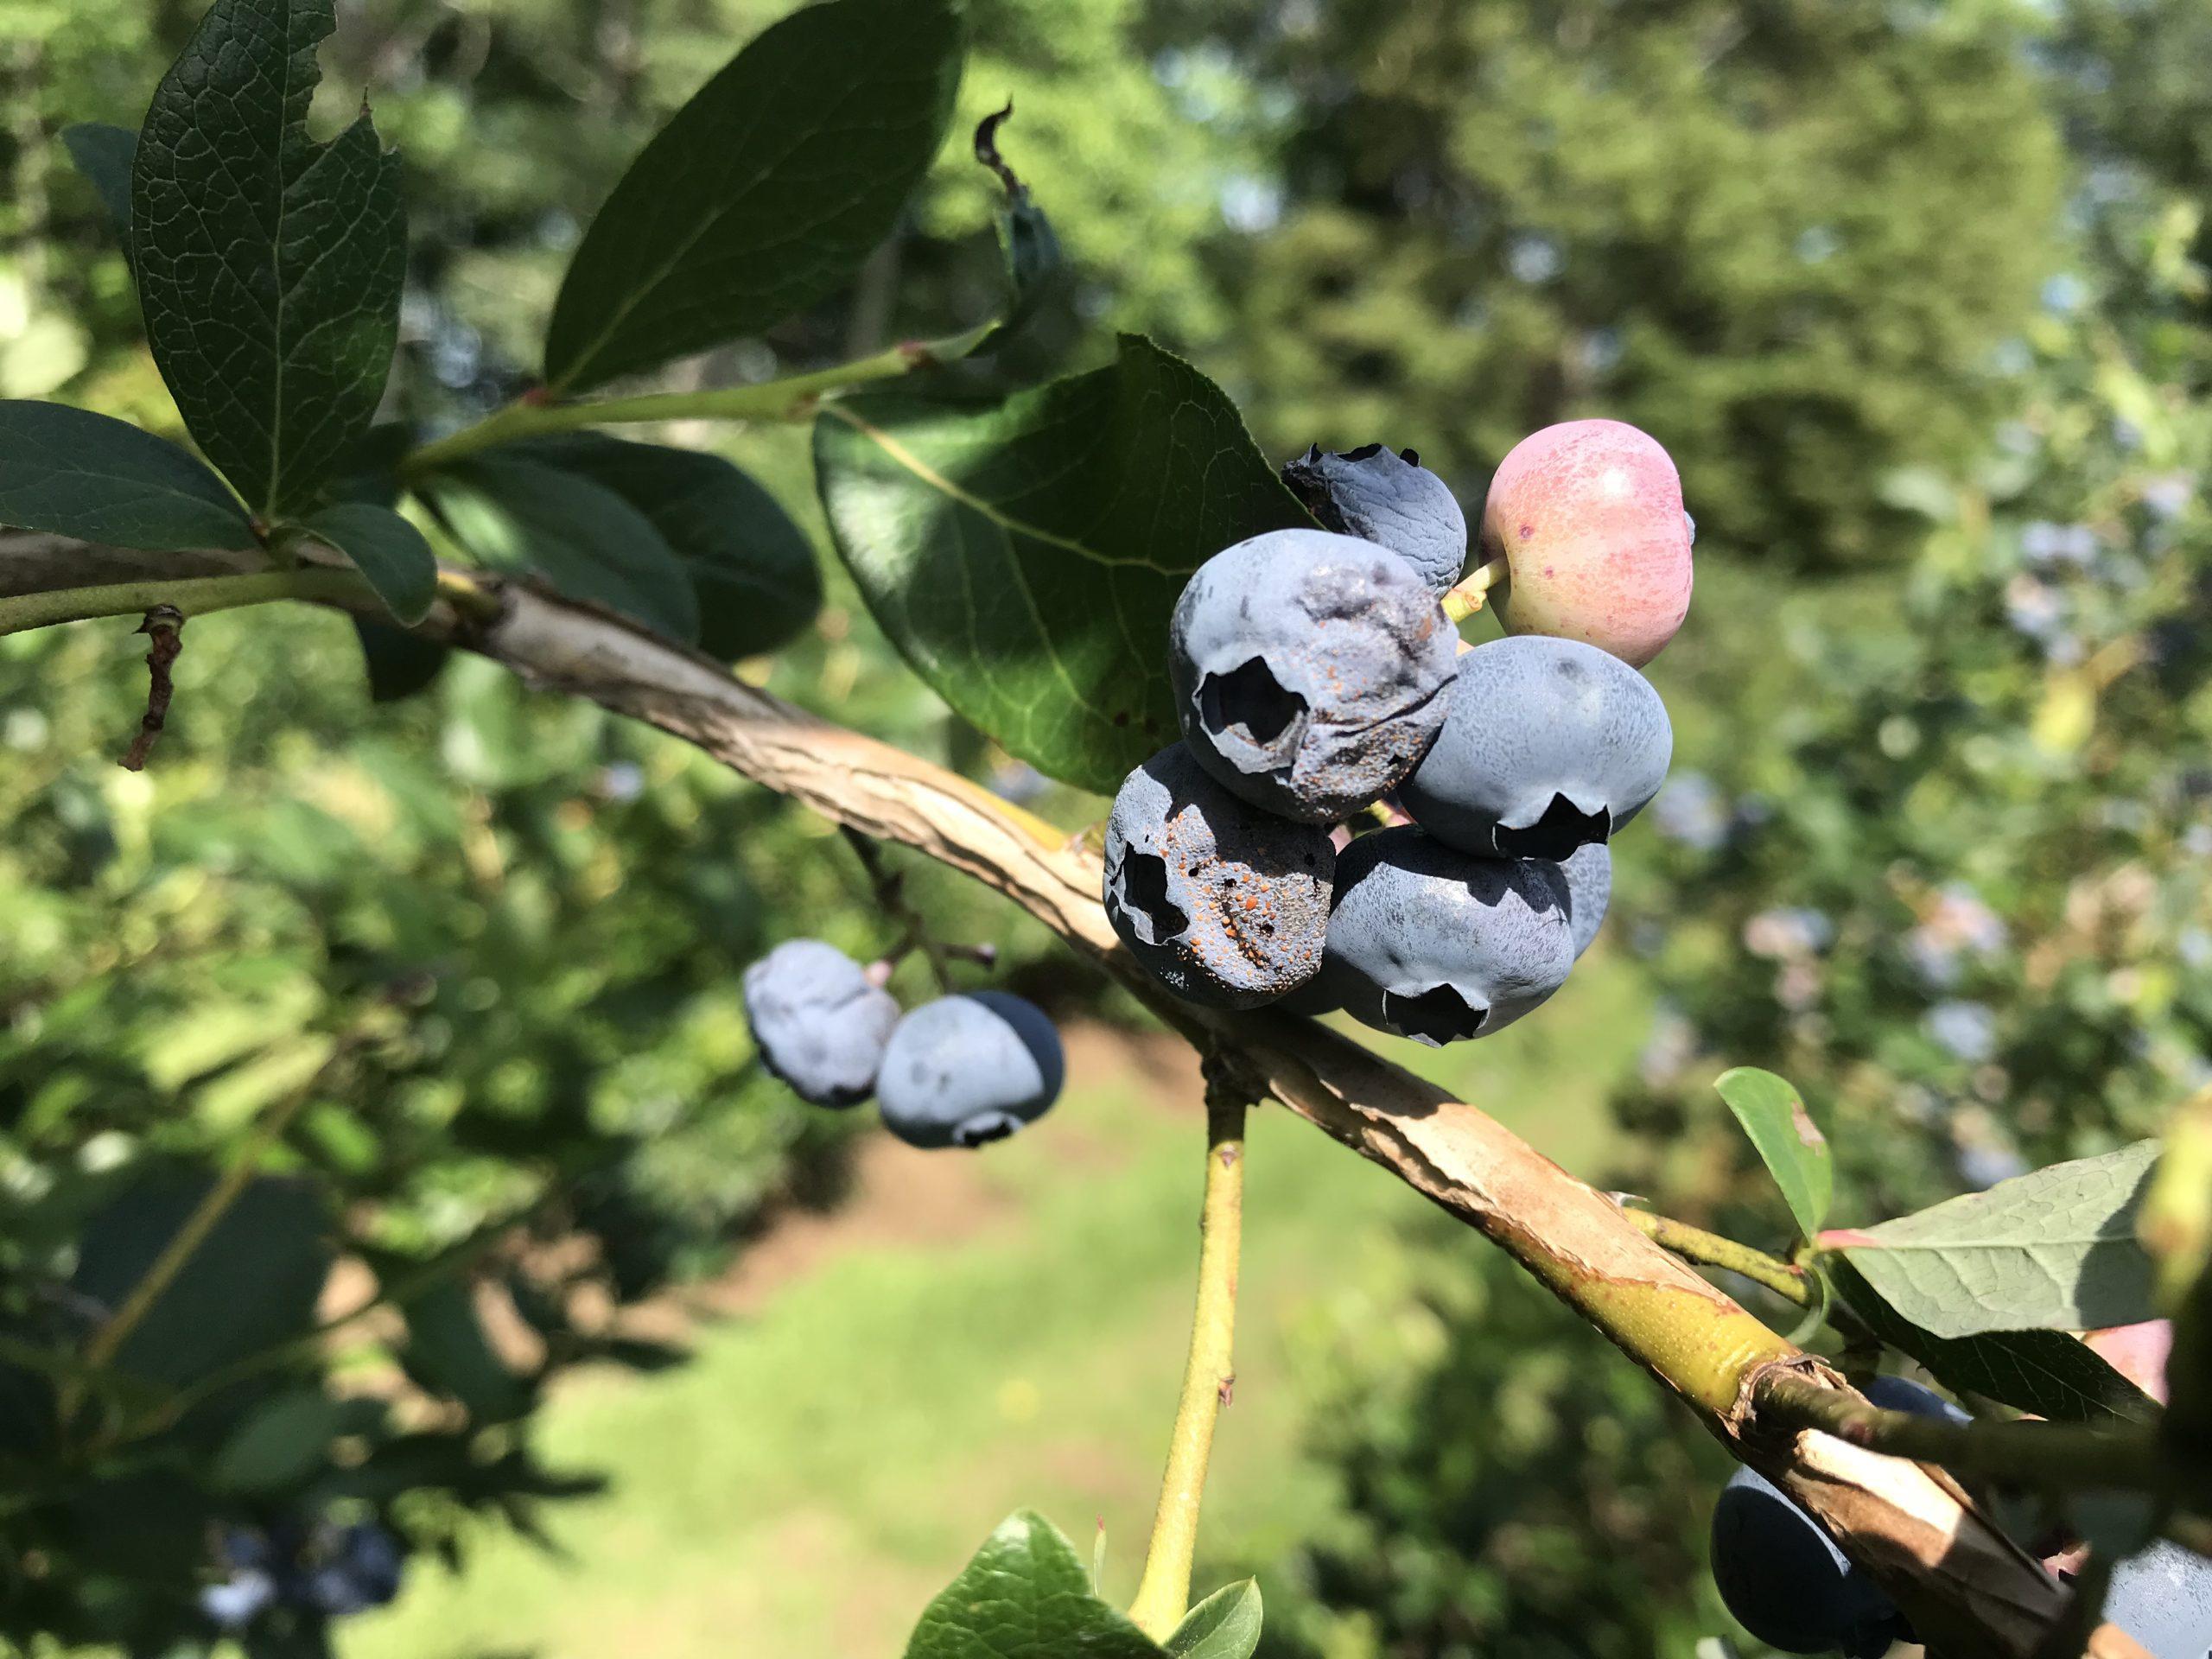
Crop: blueberry
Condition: anthracnose